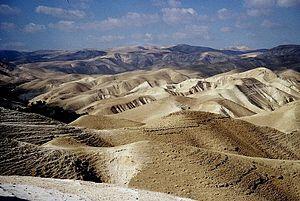
Le Nahal Hever est un cours d'eau du désert de Judée qui naît dans le secteur de Yatta, à proximité de Hébron et se jette dans la mer Morte au sud du Nahal Arougot et au nord du Nahal Mishmar, entre Ein Gedi et Massada. Sa longueur est de 17 km.